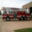
Label: truck